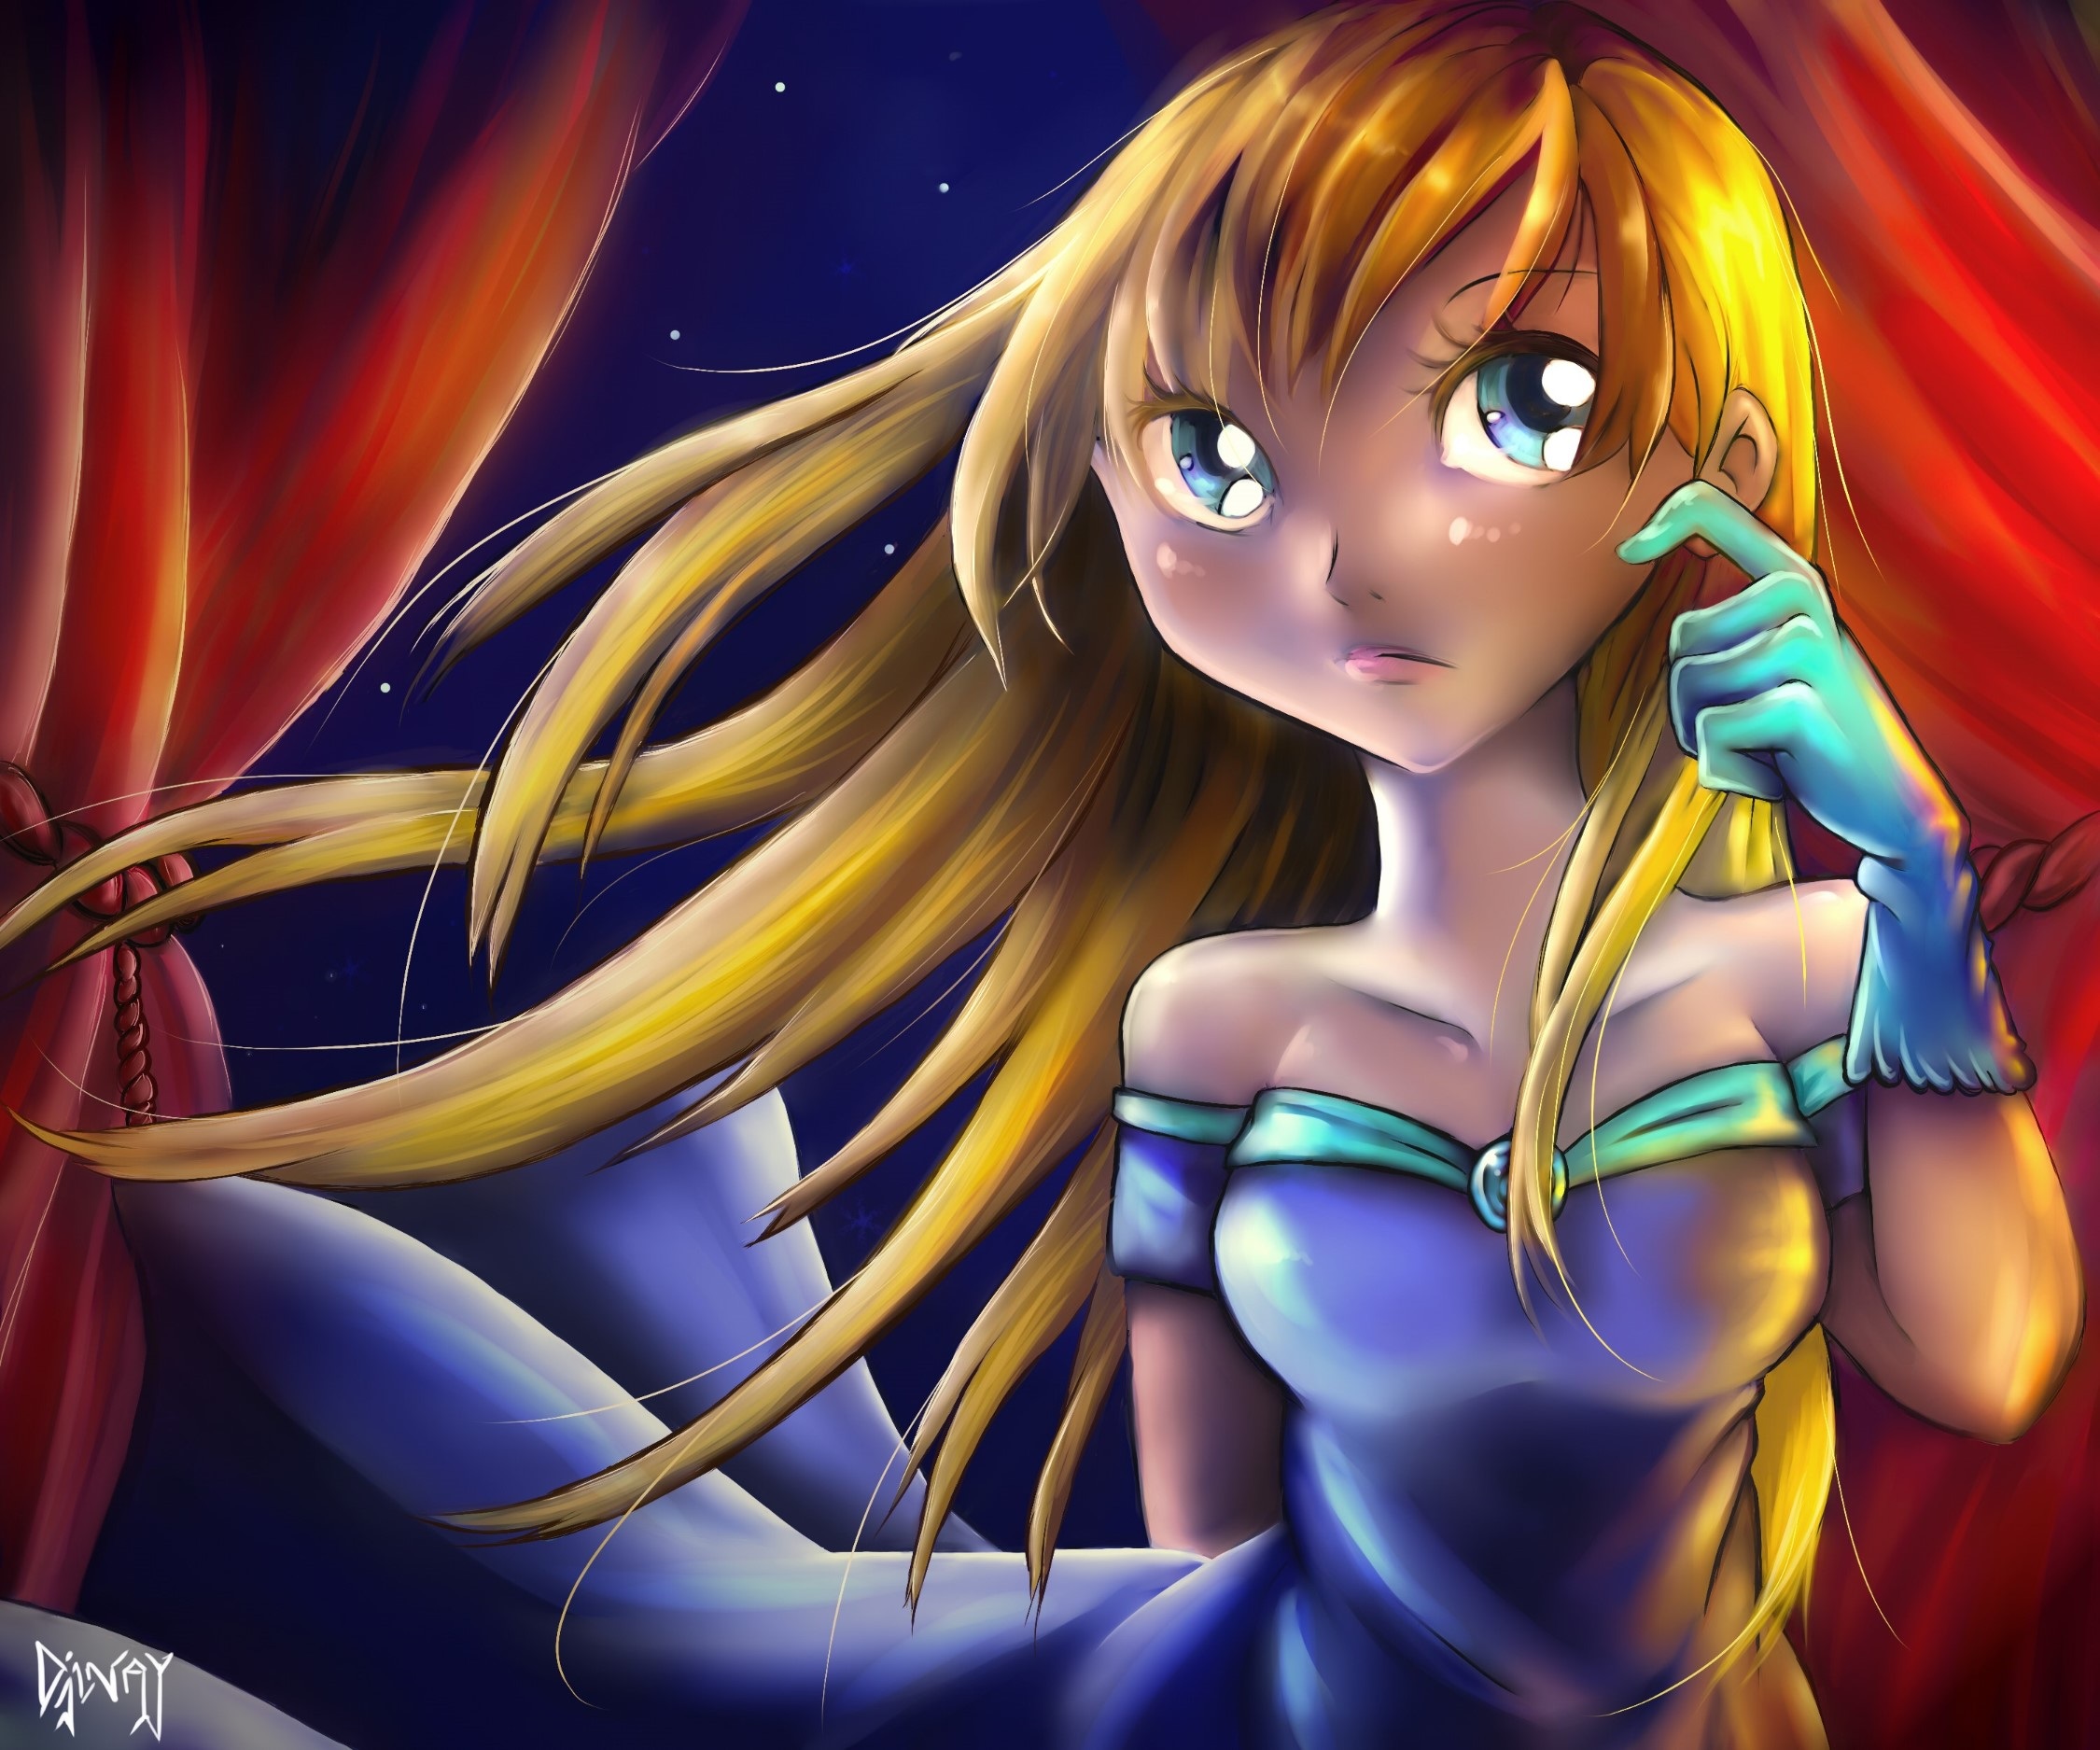
girl, woman, night, solitude, waiting, evening, sadness, romantic, sad, drawing, illustration, image, anime, comics, digital art, manga, cinderella, cartoon, screenshot, only, fictional character, computer wallpaper, mangaka